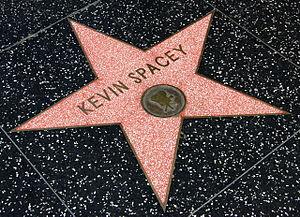
Kevin Spacey [ˈkɛvən speɪsi], né le 26 juillet 1959 à South Orange, est un acteur, réalisateur et producteur de cinéma américain.